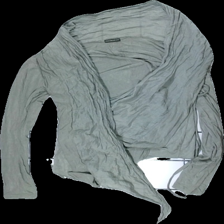
View: front
Type: Cardigan
Category: Ladies
Brand: Free Quent
Colors: Green
Material: 69% viscose, 31% cotton
Cut: Tight, Loose
Season: All
Smell: Minor
Price range: <50
Recommended usage: Export